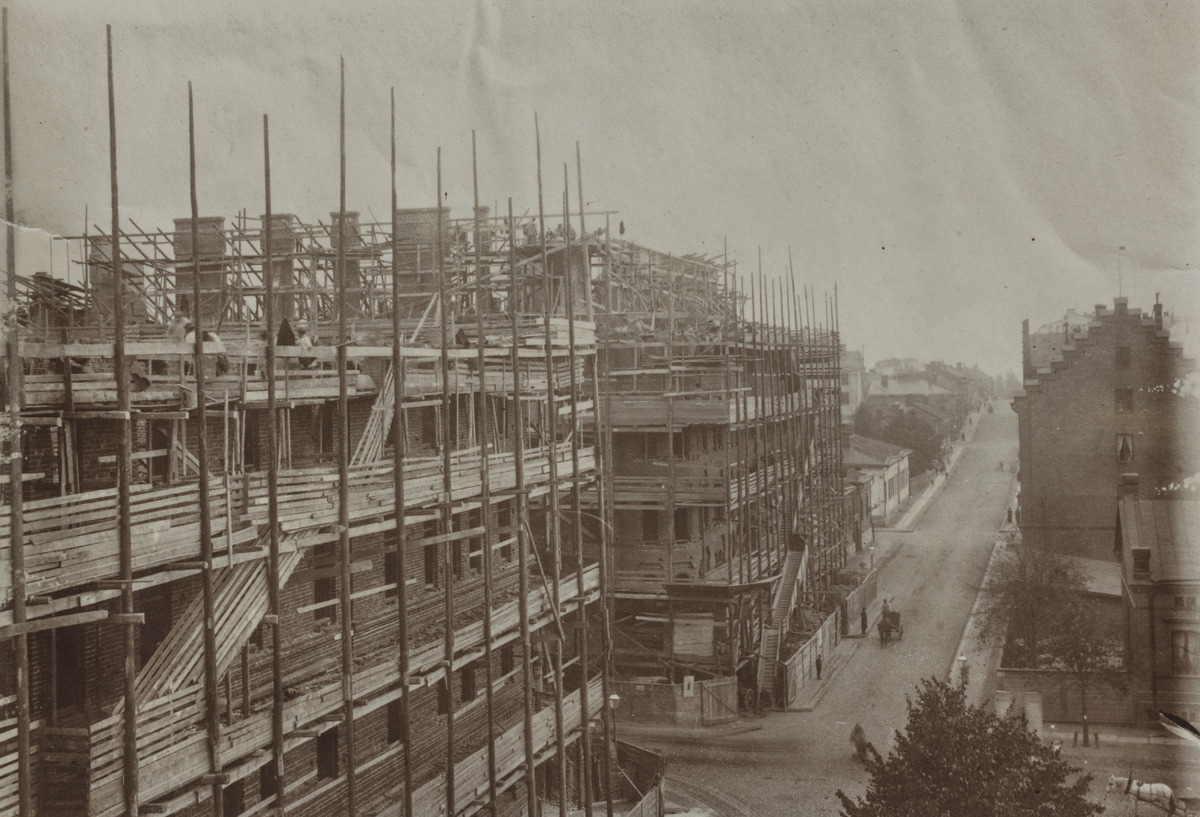
Talonrakennustöitä, Albertinkatu 25 - Bulevardi 21 ja Albertinkatu 23 - Bulevardi
sisällön kuvaus: Talonrakennustöitä, Albertinkatu 25 - Bulevardi 21 ja Albertinkatu 23 - Bulevardi.30. mustavalkoinen
Ajankohta: kuvausaika 1897 n
Paikka: Suomi, Uusimaa, Helsinki, Kamppi Helsinki, Albertinkatu 21, 25. Bulevardi 21, 30
Aiheet: kadut, rakentaminen, talonrakennus, telineet, työtelineet